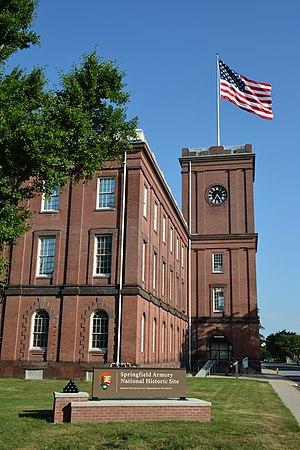
La Springfield Armory, située dans la ville du même nom, dans le Massachusetts, était le premier centre de fabrication d'armes à feu militaires américaines, de 1777 jusqu'à sa fermeture en 1968.